Arbor Low

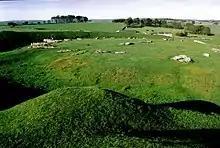

Arbor Low is a well-preserved Neolithic henge in the Derbyshire Peak District, England. It lies on a Carboniferous Limestone plateau known as the White Peak area. The monument consists of a stone circle surrounded by earthworks and a ditch.